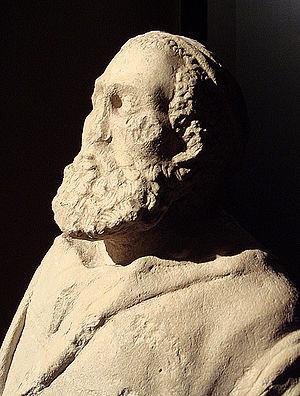
Aï Khanoum ou Ay Khanum est une cité antique située aujourd'hui dans le Nord-Est de l'Afghanistan, dans la province de Kondoz, près la frontière tadjike. Elle se situe au confluent du fleuve Amou-Daria et de la rivière Kokcha.